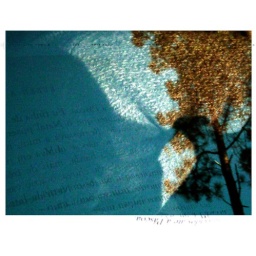
words are tender in this blue page of my imaginary book